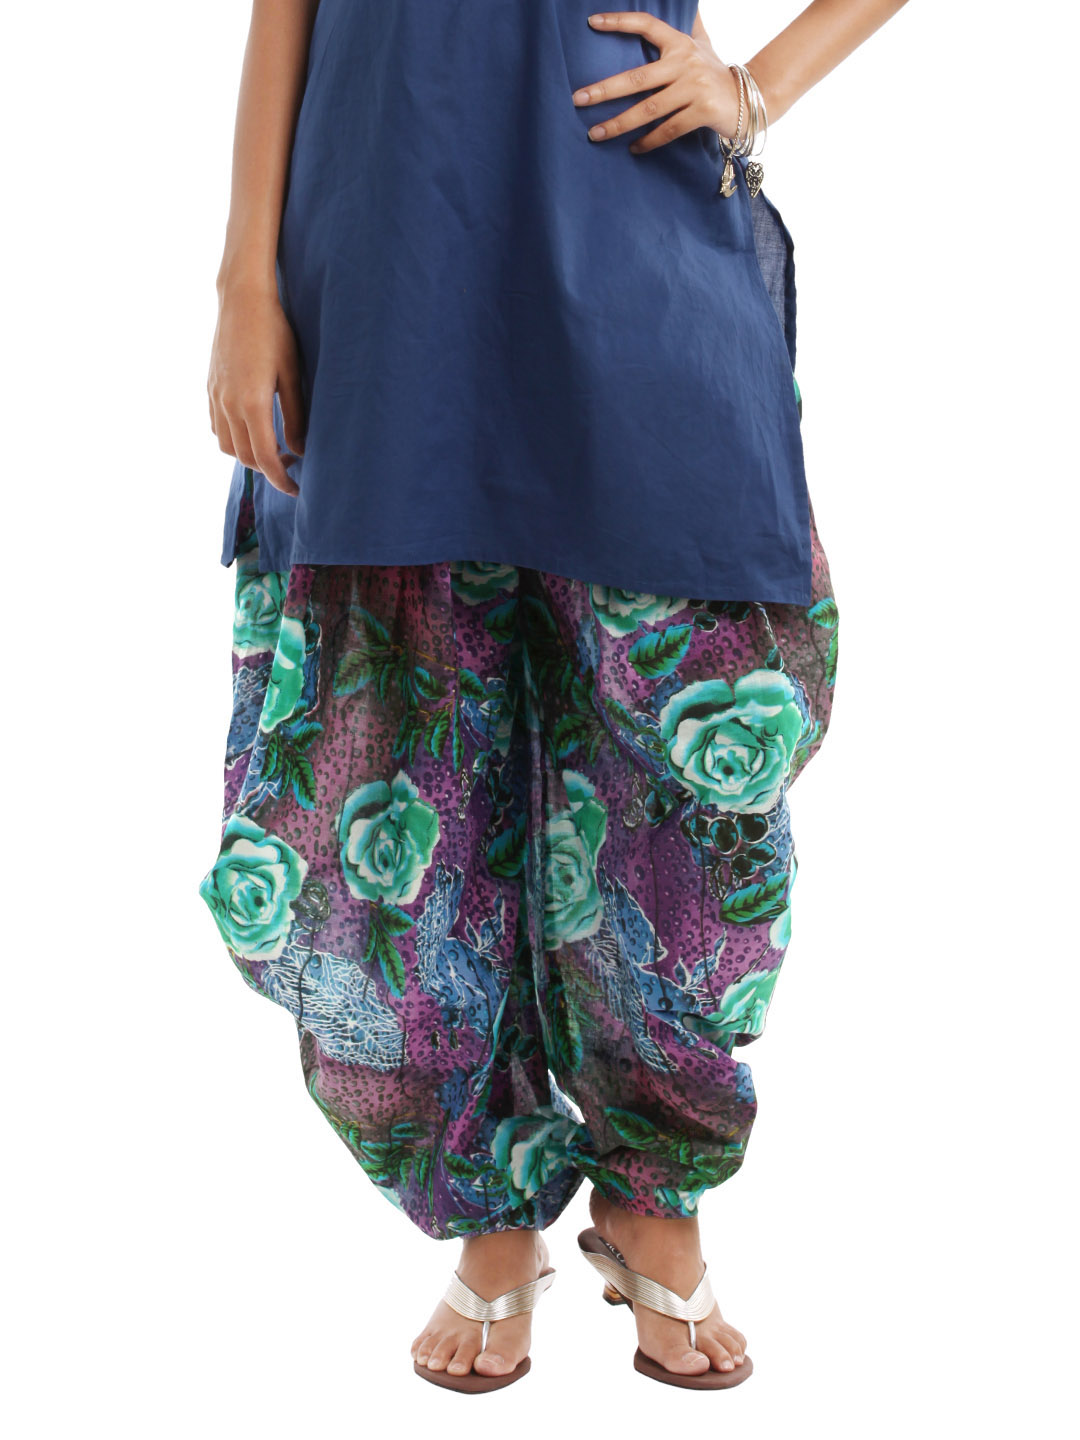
Shree Women Green & Purple Jodhpuri Salwar
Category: Apparel / Bottomwear / Salwar
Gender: Women
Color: Green
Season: Summer 2012
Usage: Ethnic